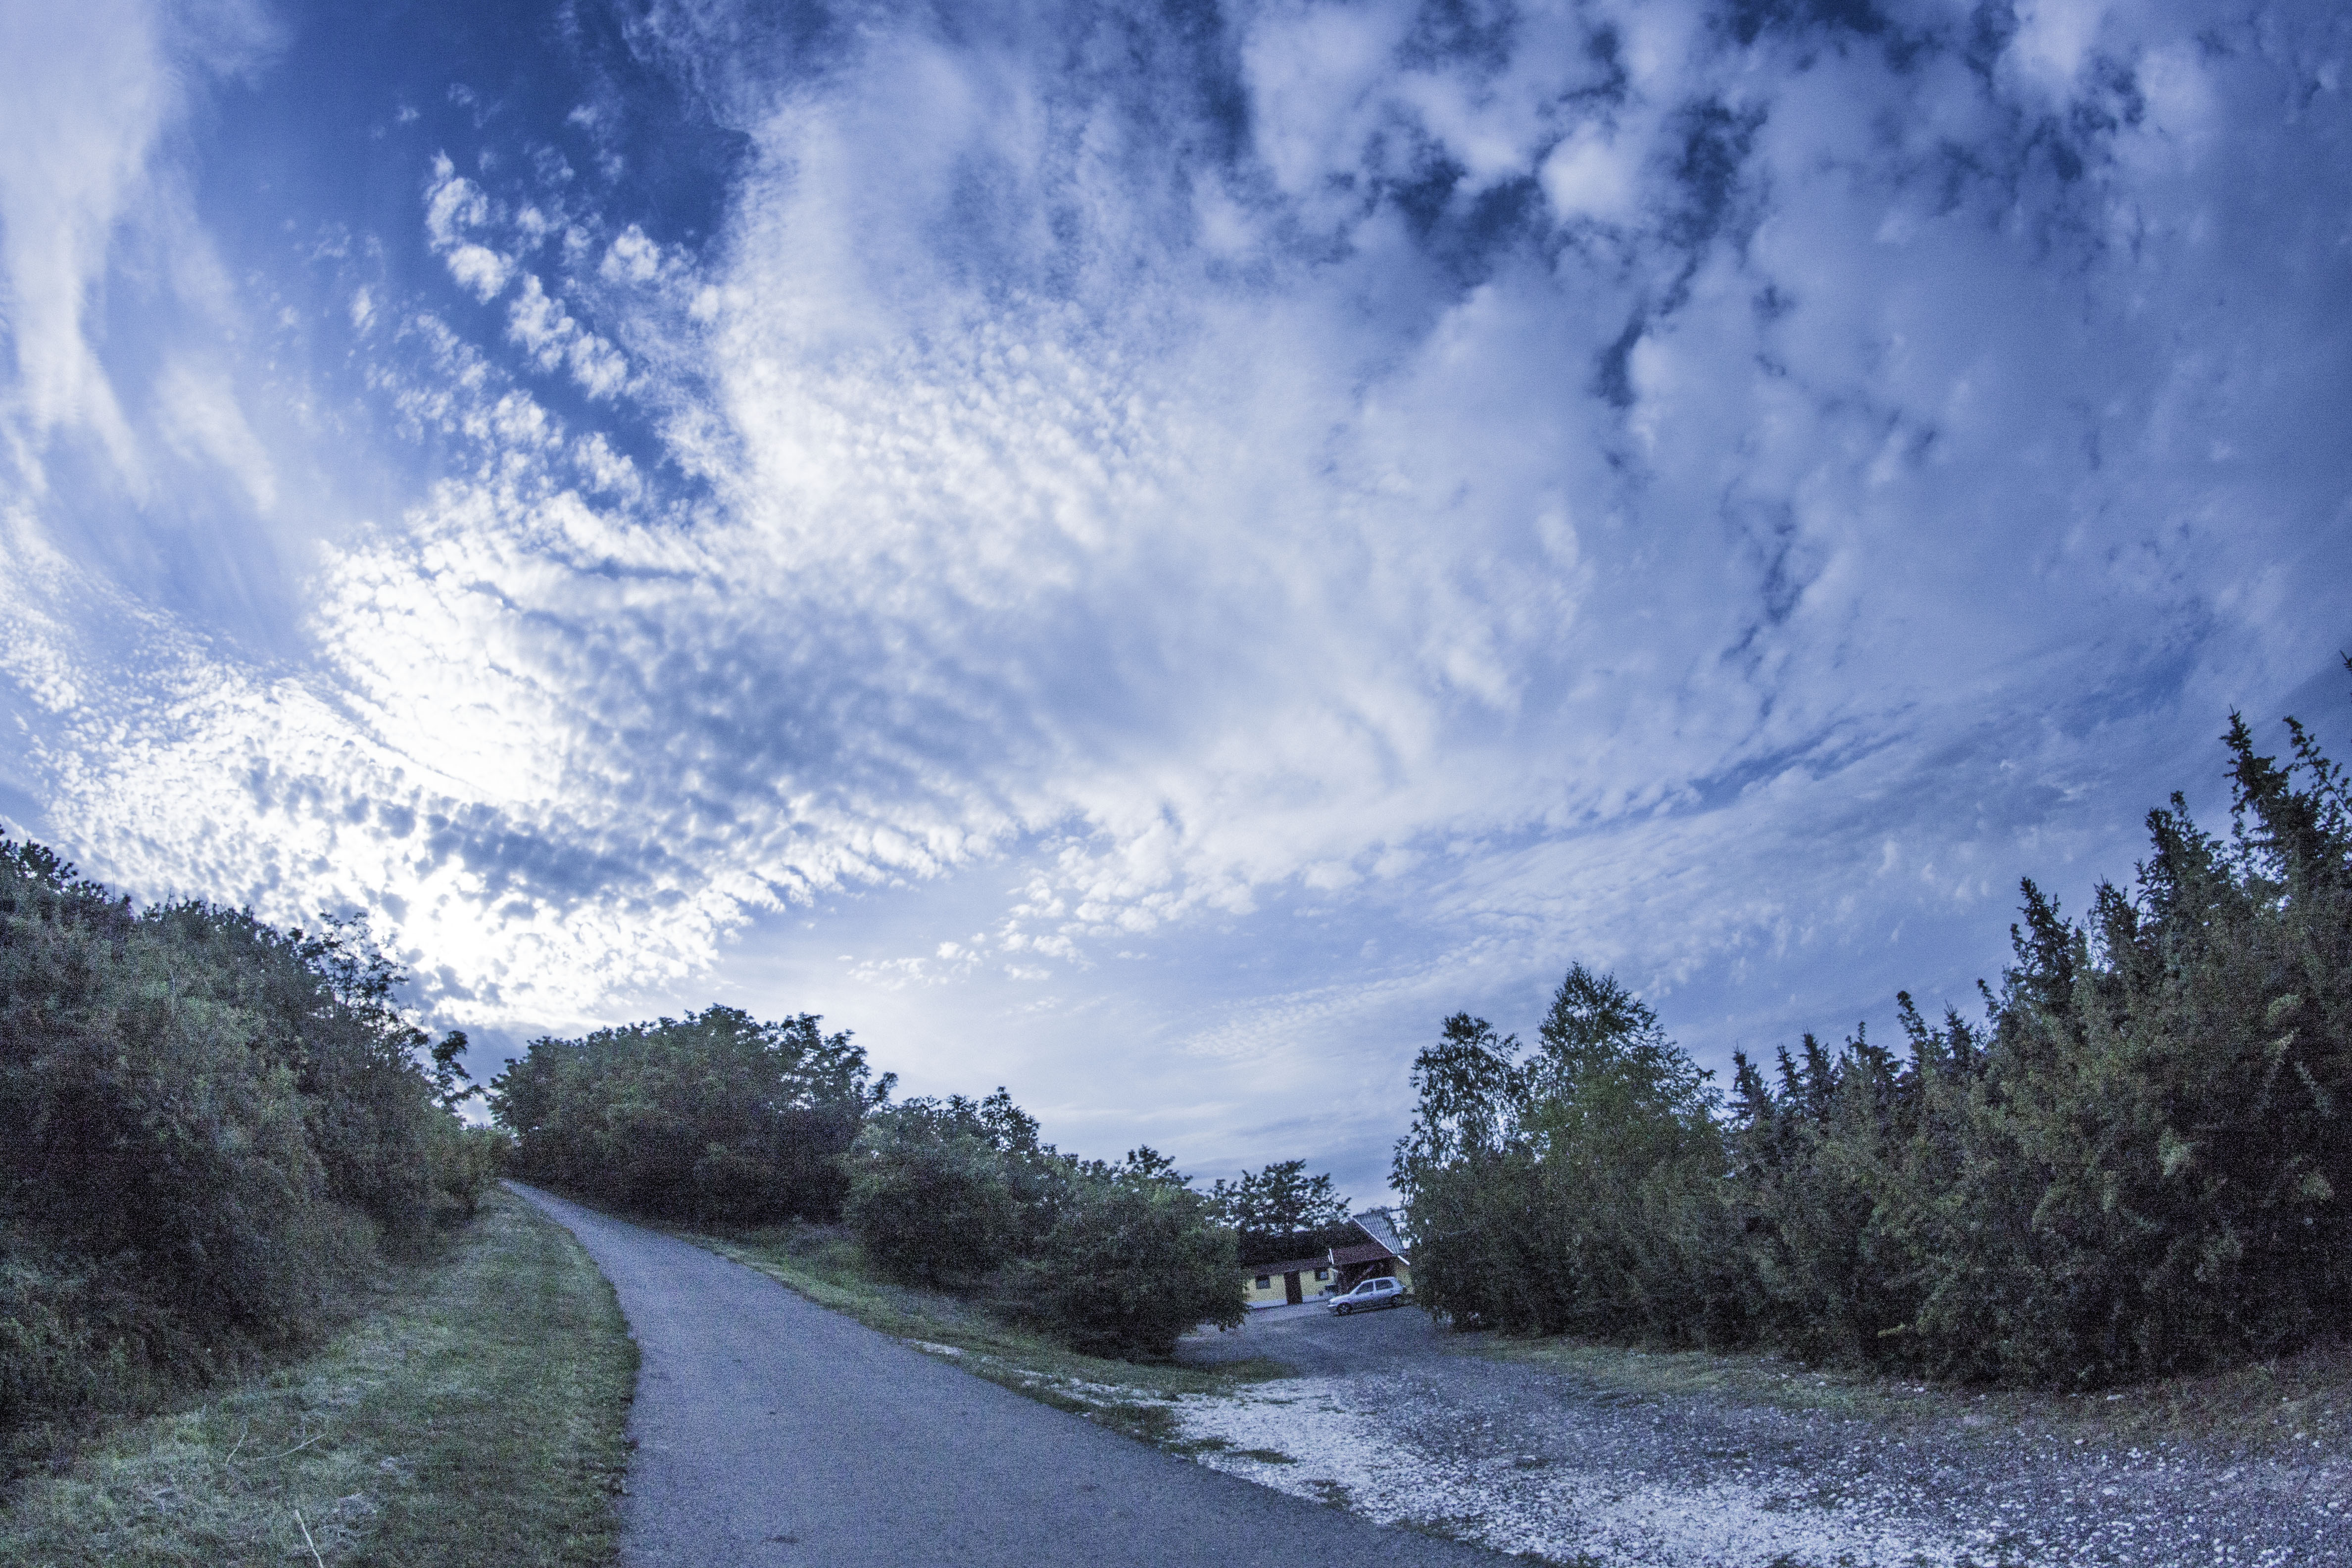
landscape, tree, nature, horizon, mountain, snow, cloud, sky, road, morning, hill, mountain range, weather, road trip, infrastructure, rural area, meteorological phenomenon, atmospheric phenomenon, mountainous landforms